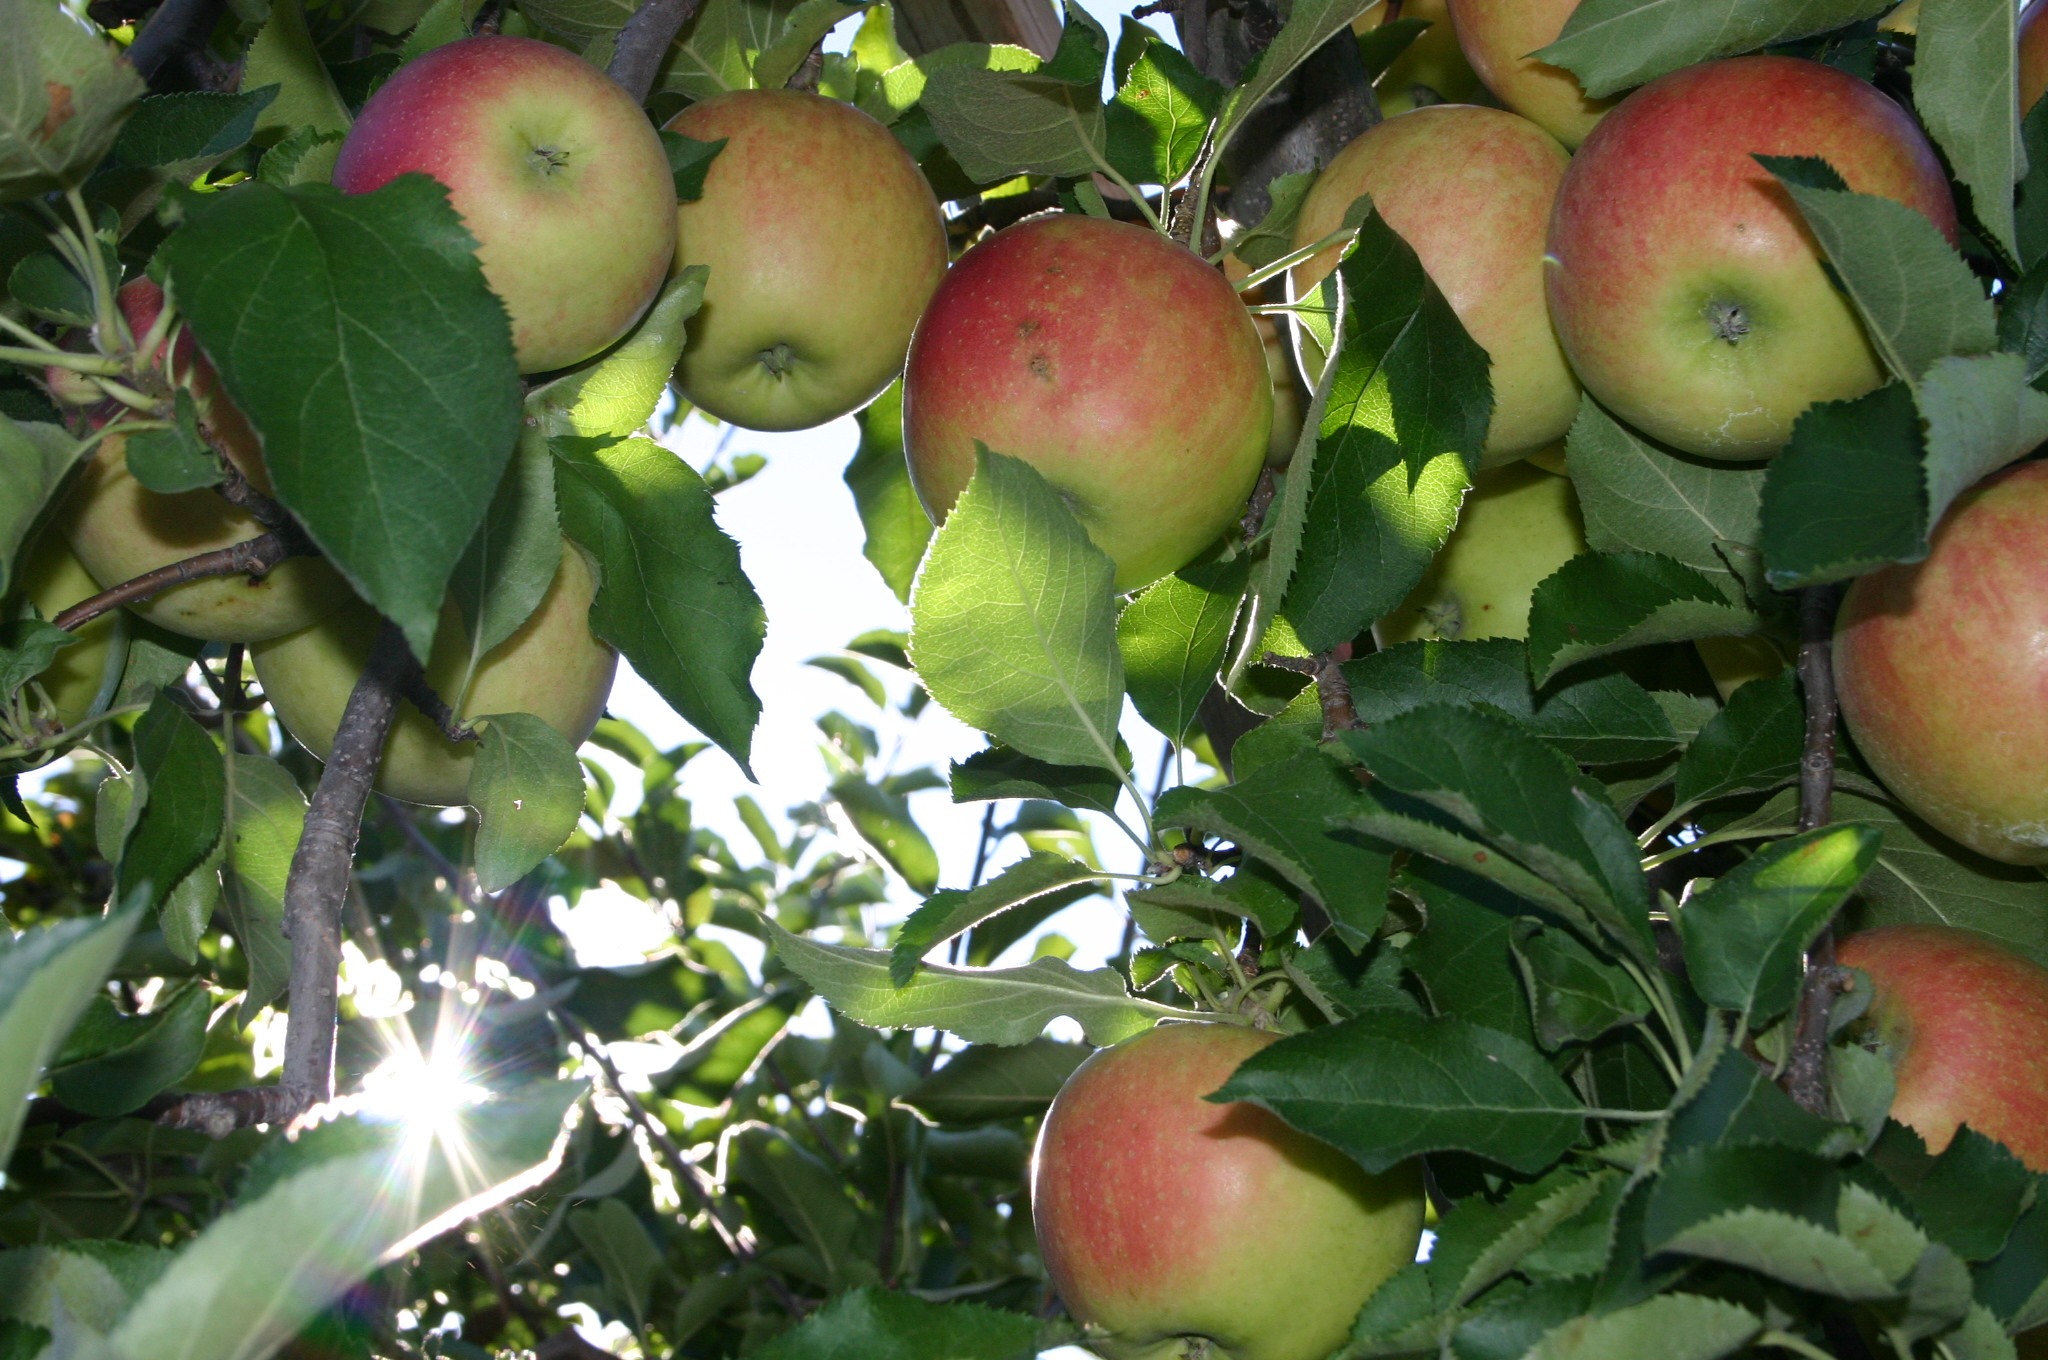
apple, branch, plant, fruit, flower, orchard, ripe, food, harvest, produce, autumn, delicious, close up, peach, apples, pick, apple tree, picking, flowering plant, rose family, land plant, rose order